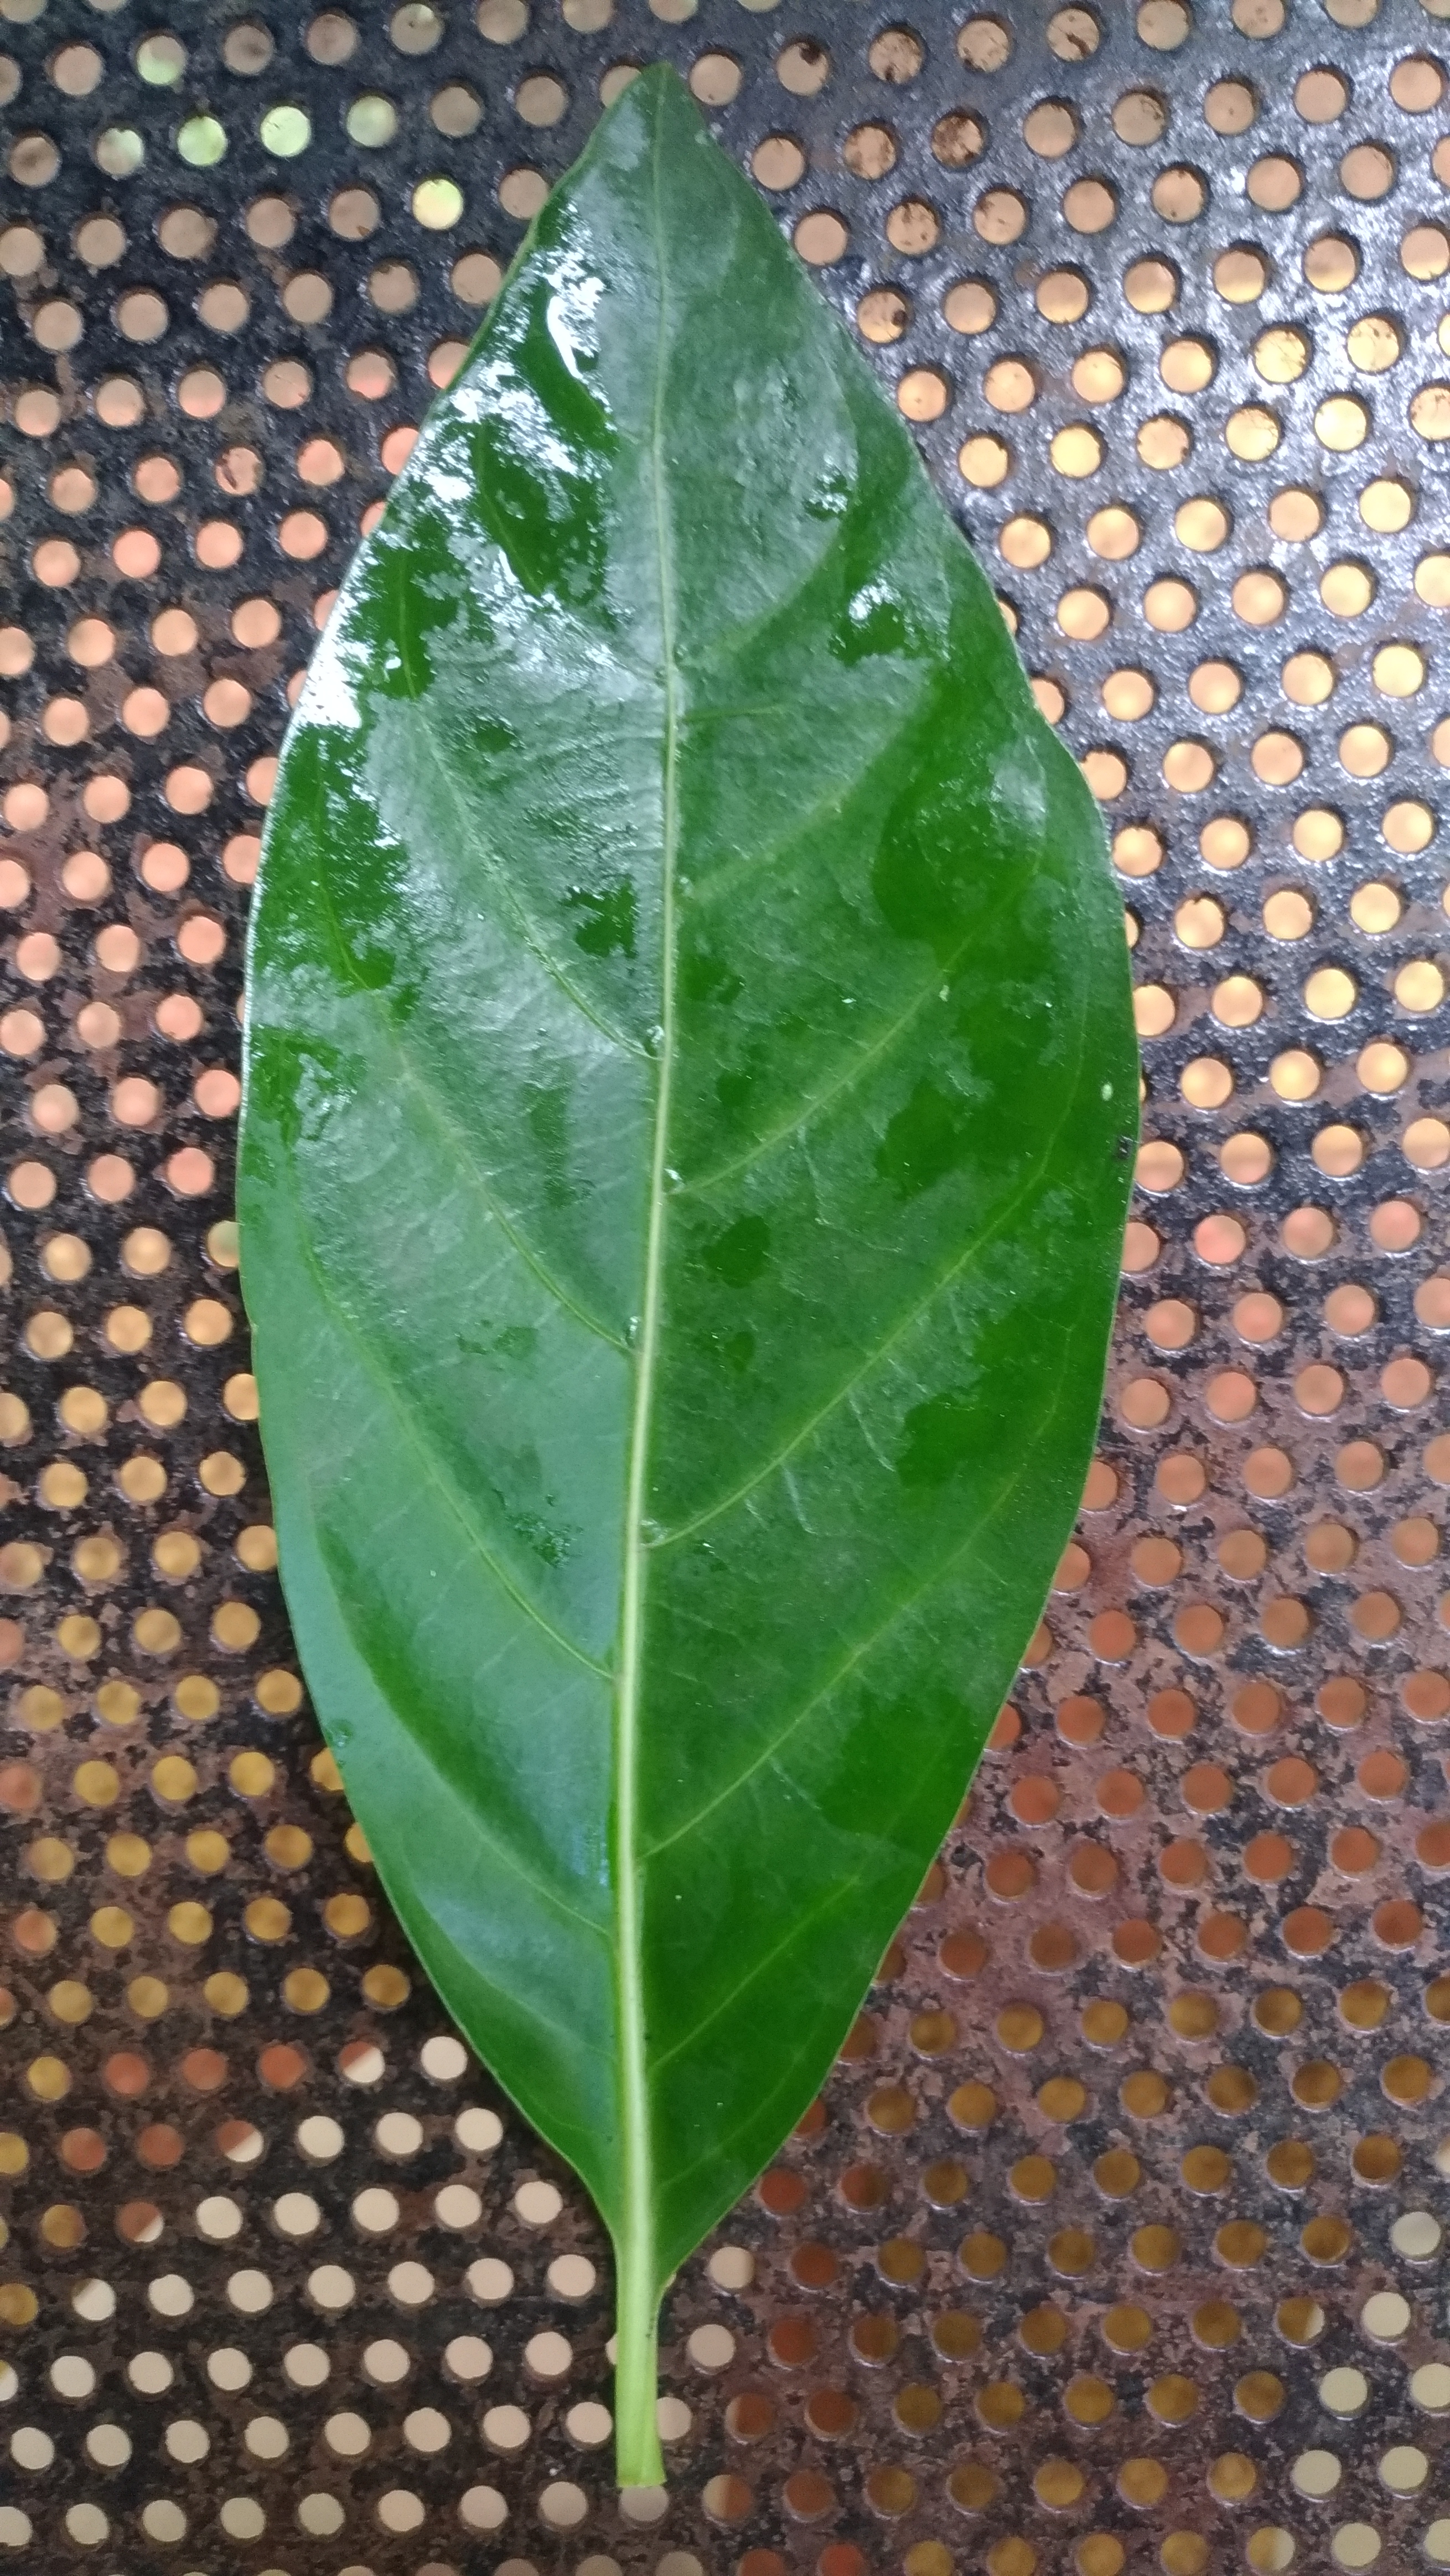
Plant: Nooni